Dexter cattle

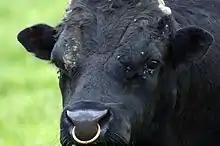
Bull

The Dexter is an Irish breed of small cattle. It originated in the eighteenth century in County Kerry, in south-western Ireland, and appears to be named after a man named Dexter, who was factor of the estates of Lord Hawarden on Valentia Island. Until the second half of the nineteenth century it was considered a type within the Kerry breed.